Edgar Bergen

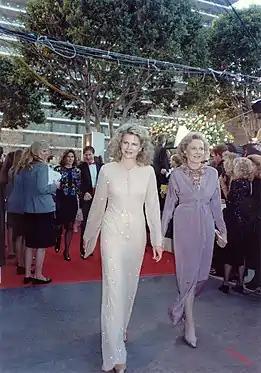
Bergen's daughter Candice Bergen and his wife, actress Frances Bergen, at the 62nd Academy Awards in 1990

In 1941, Bergen met 18-year-old Frances Westerman, a young fashion model who had graduated from Los Angeles High School the prior year. He spotted her in the audience of his radio program, where she was the guest of one of his staff members. A long-distance courtship, spanning years, ensued. The two were married in Mexico on June 28, 1945.